Answer in natural language. How many TVStands are visible in the scene? Choose between the following options: 2, 3, 0, 4 or 1
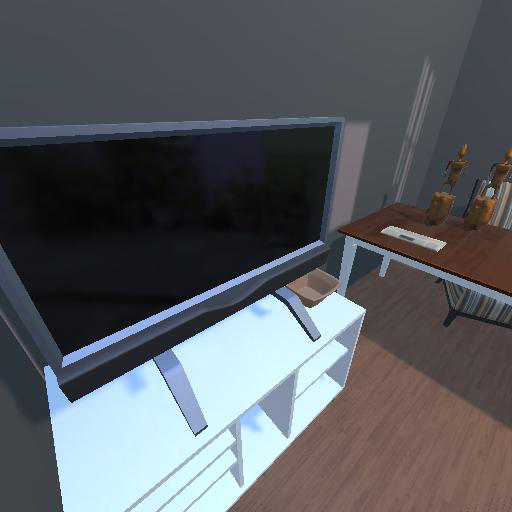
<answer>1</answer>